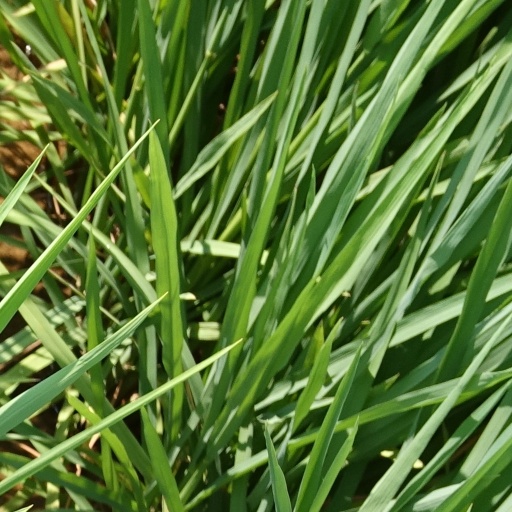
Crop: rice